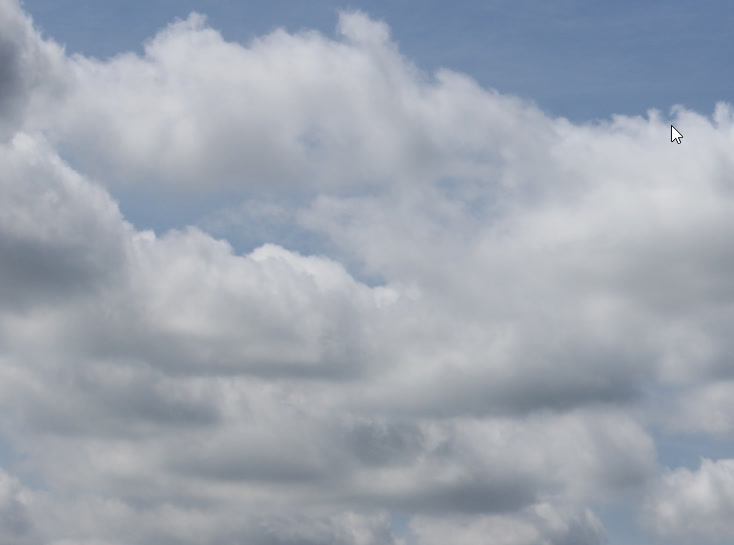
Cloud type: Stratocumulus